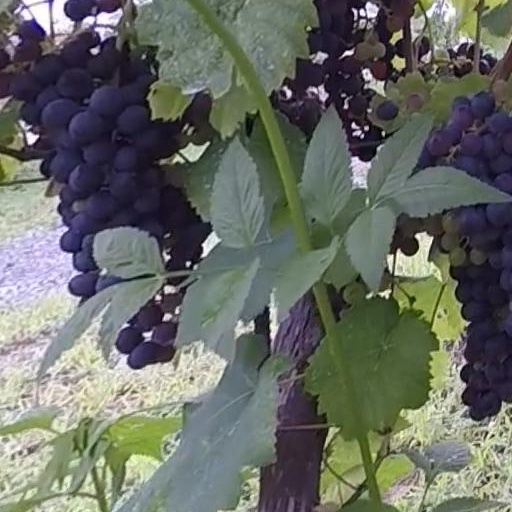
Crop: grape